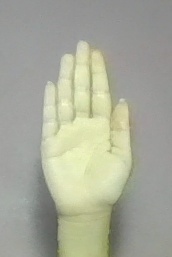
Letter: seen